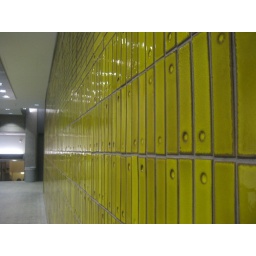
new building at penn. also, i want these as the backsplash in my kitchen